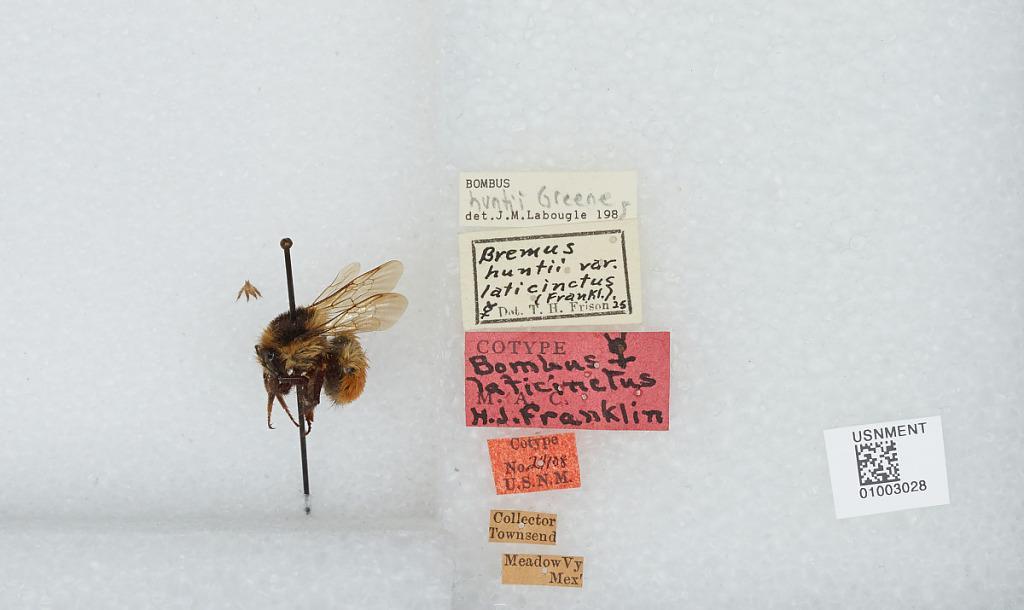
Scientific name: Bombus (Pyrobombus) huntii Greene
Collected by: Townsend
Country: Mexico
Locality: Meadow Valley
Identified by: Labougle, J. M.